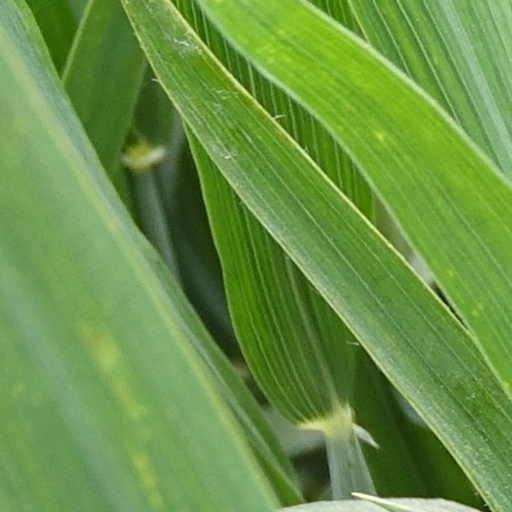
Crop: wheat